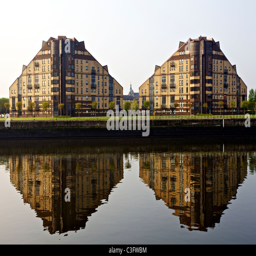
modern apartment blocks reflected with a tiny person visible between them